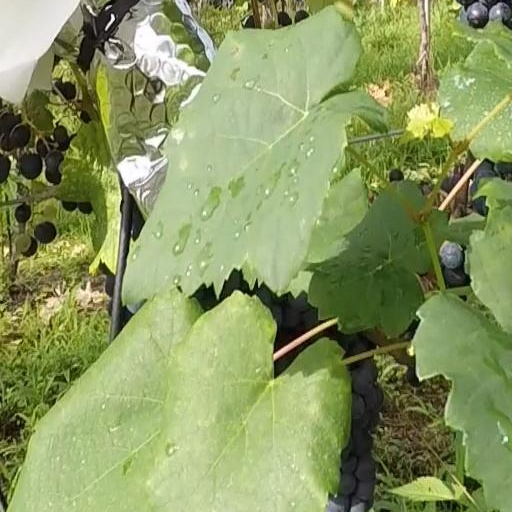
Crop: grape